The Dukes of Hazzard (video game)

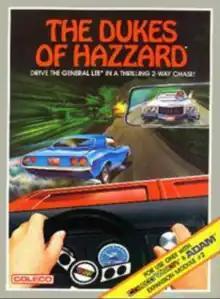

The Dukes of Hazzard is a 1984 racing video game developed and published by Coleco for the ColecoVision game console and Coleco Adam computer. Elite Systems released a different game with the same title for the ZX Spectrum computer on February 23, 1985. Both versions are based on "The Dukes of Hazzard" television series